Prin Suparat

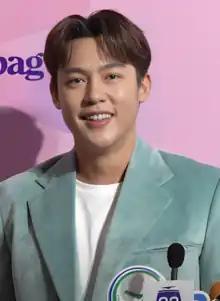

Prin Suparat (born 19 March 1990), known internationally as Mark Prin, is a Thai actor and model. He is seen on Channel 3. He is a member of the group called "4+1 Channel 3 Superstar" with Mario Maurer, Nadech Kugimiya, Pakorn Chatborirak, and Phupoom Pongpanu. He is also well known for his roles in "Punya Chon Kon Krua" (2012), "Pope Rak" (2014), "Rak Nakara" (2017), "Kleun Cheewit" (2017), "My Husband in Law" (2020), and "My Forever Sunshine" (2020).